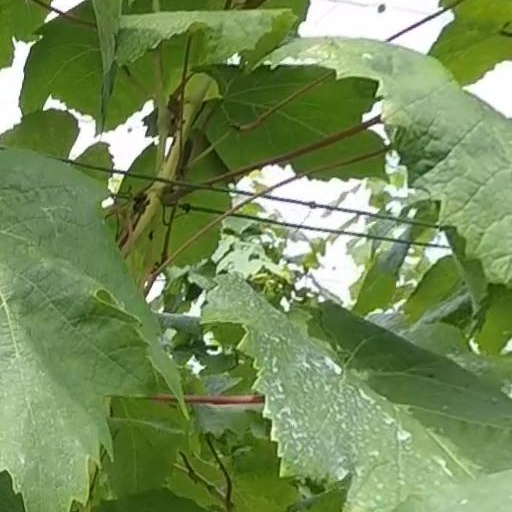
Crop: grape